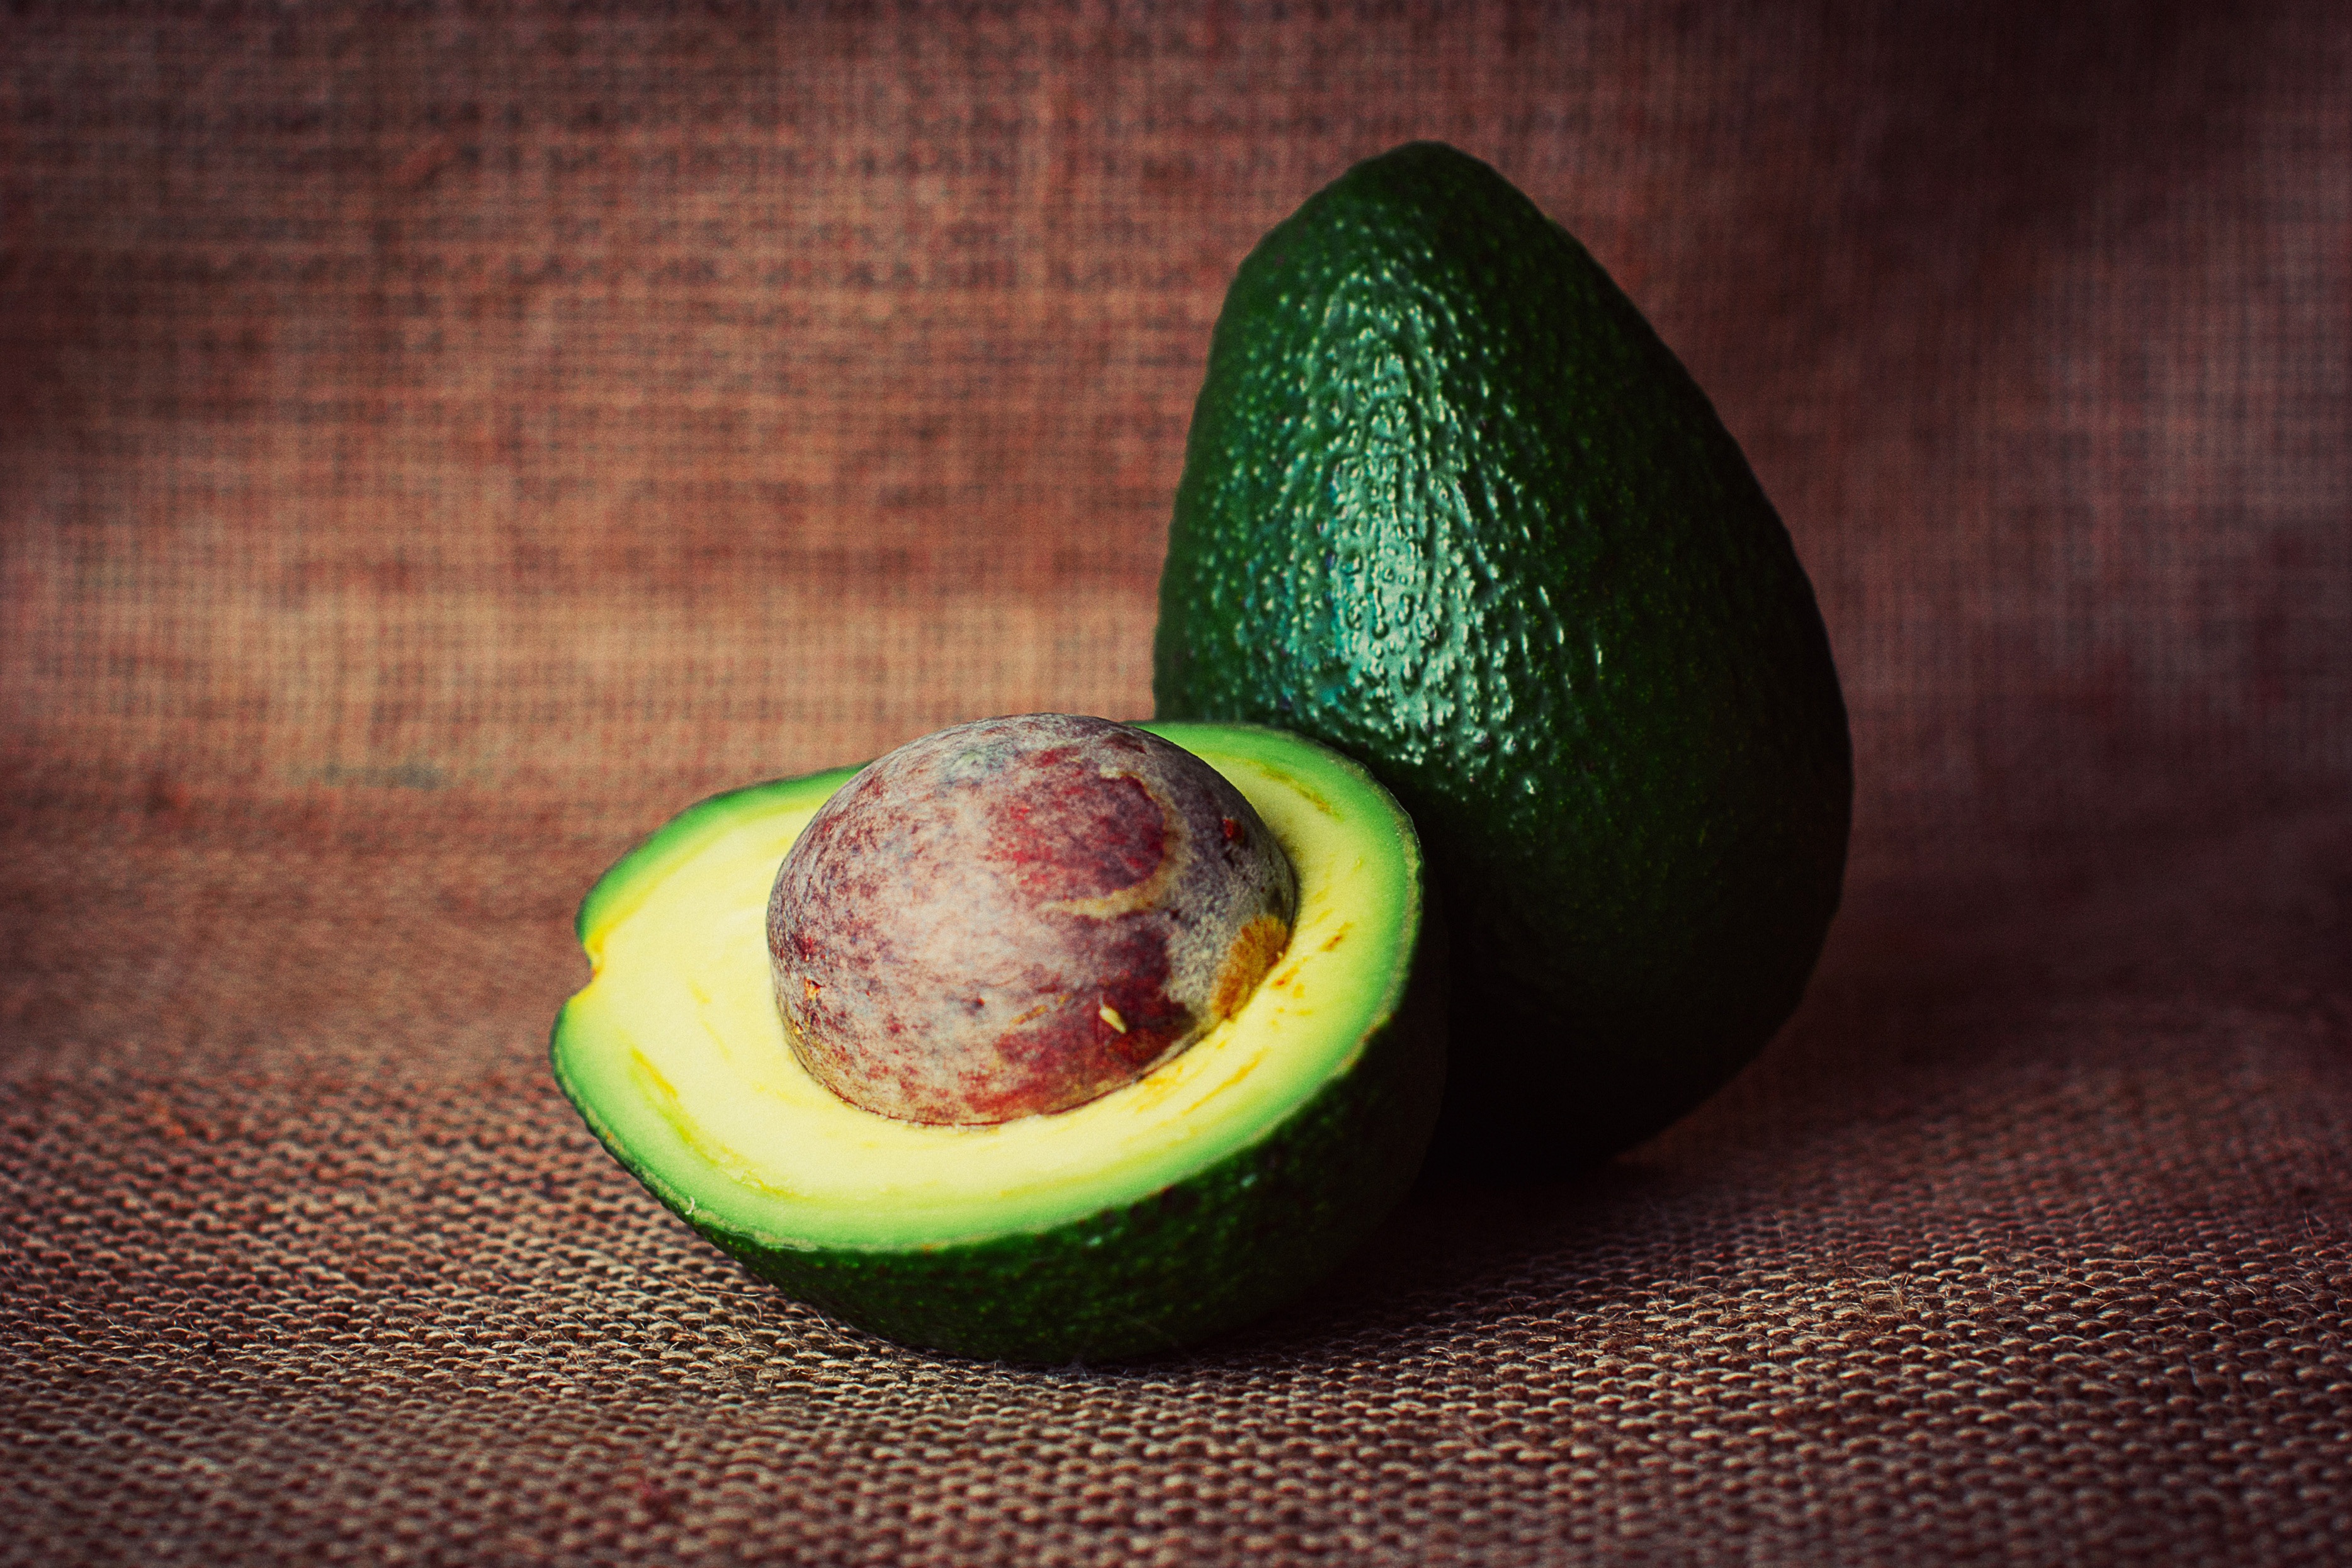
avocado, fruit, food, plant, still life photography, superfood, ingredient, produce, accessory fruit, common fig